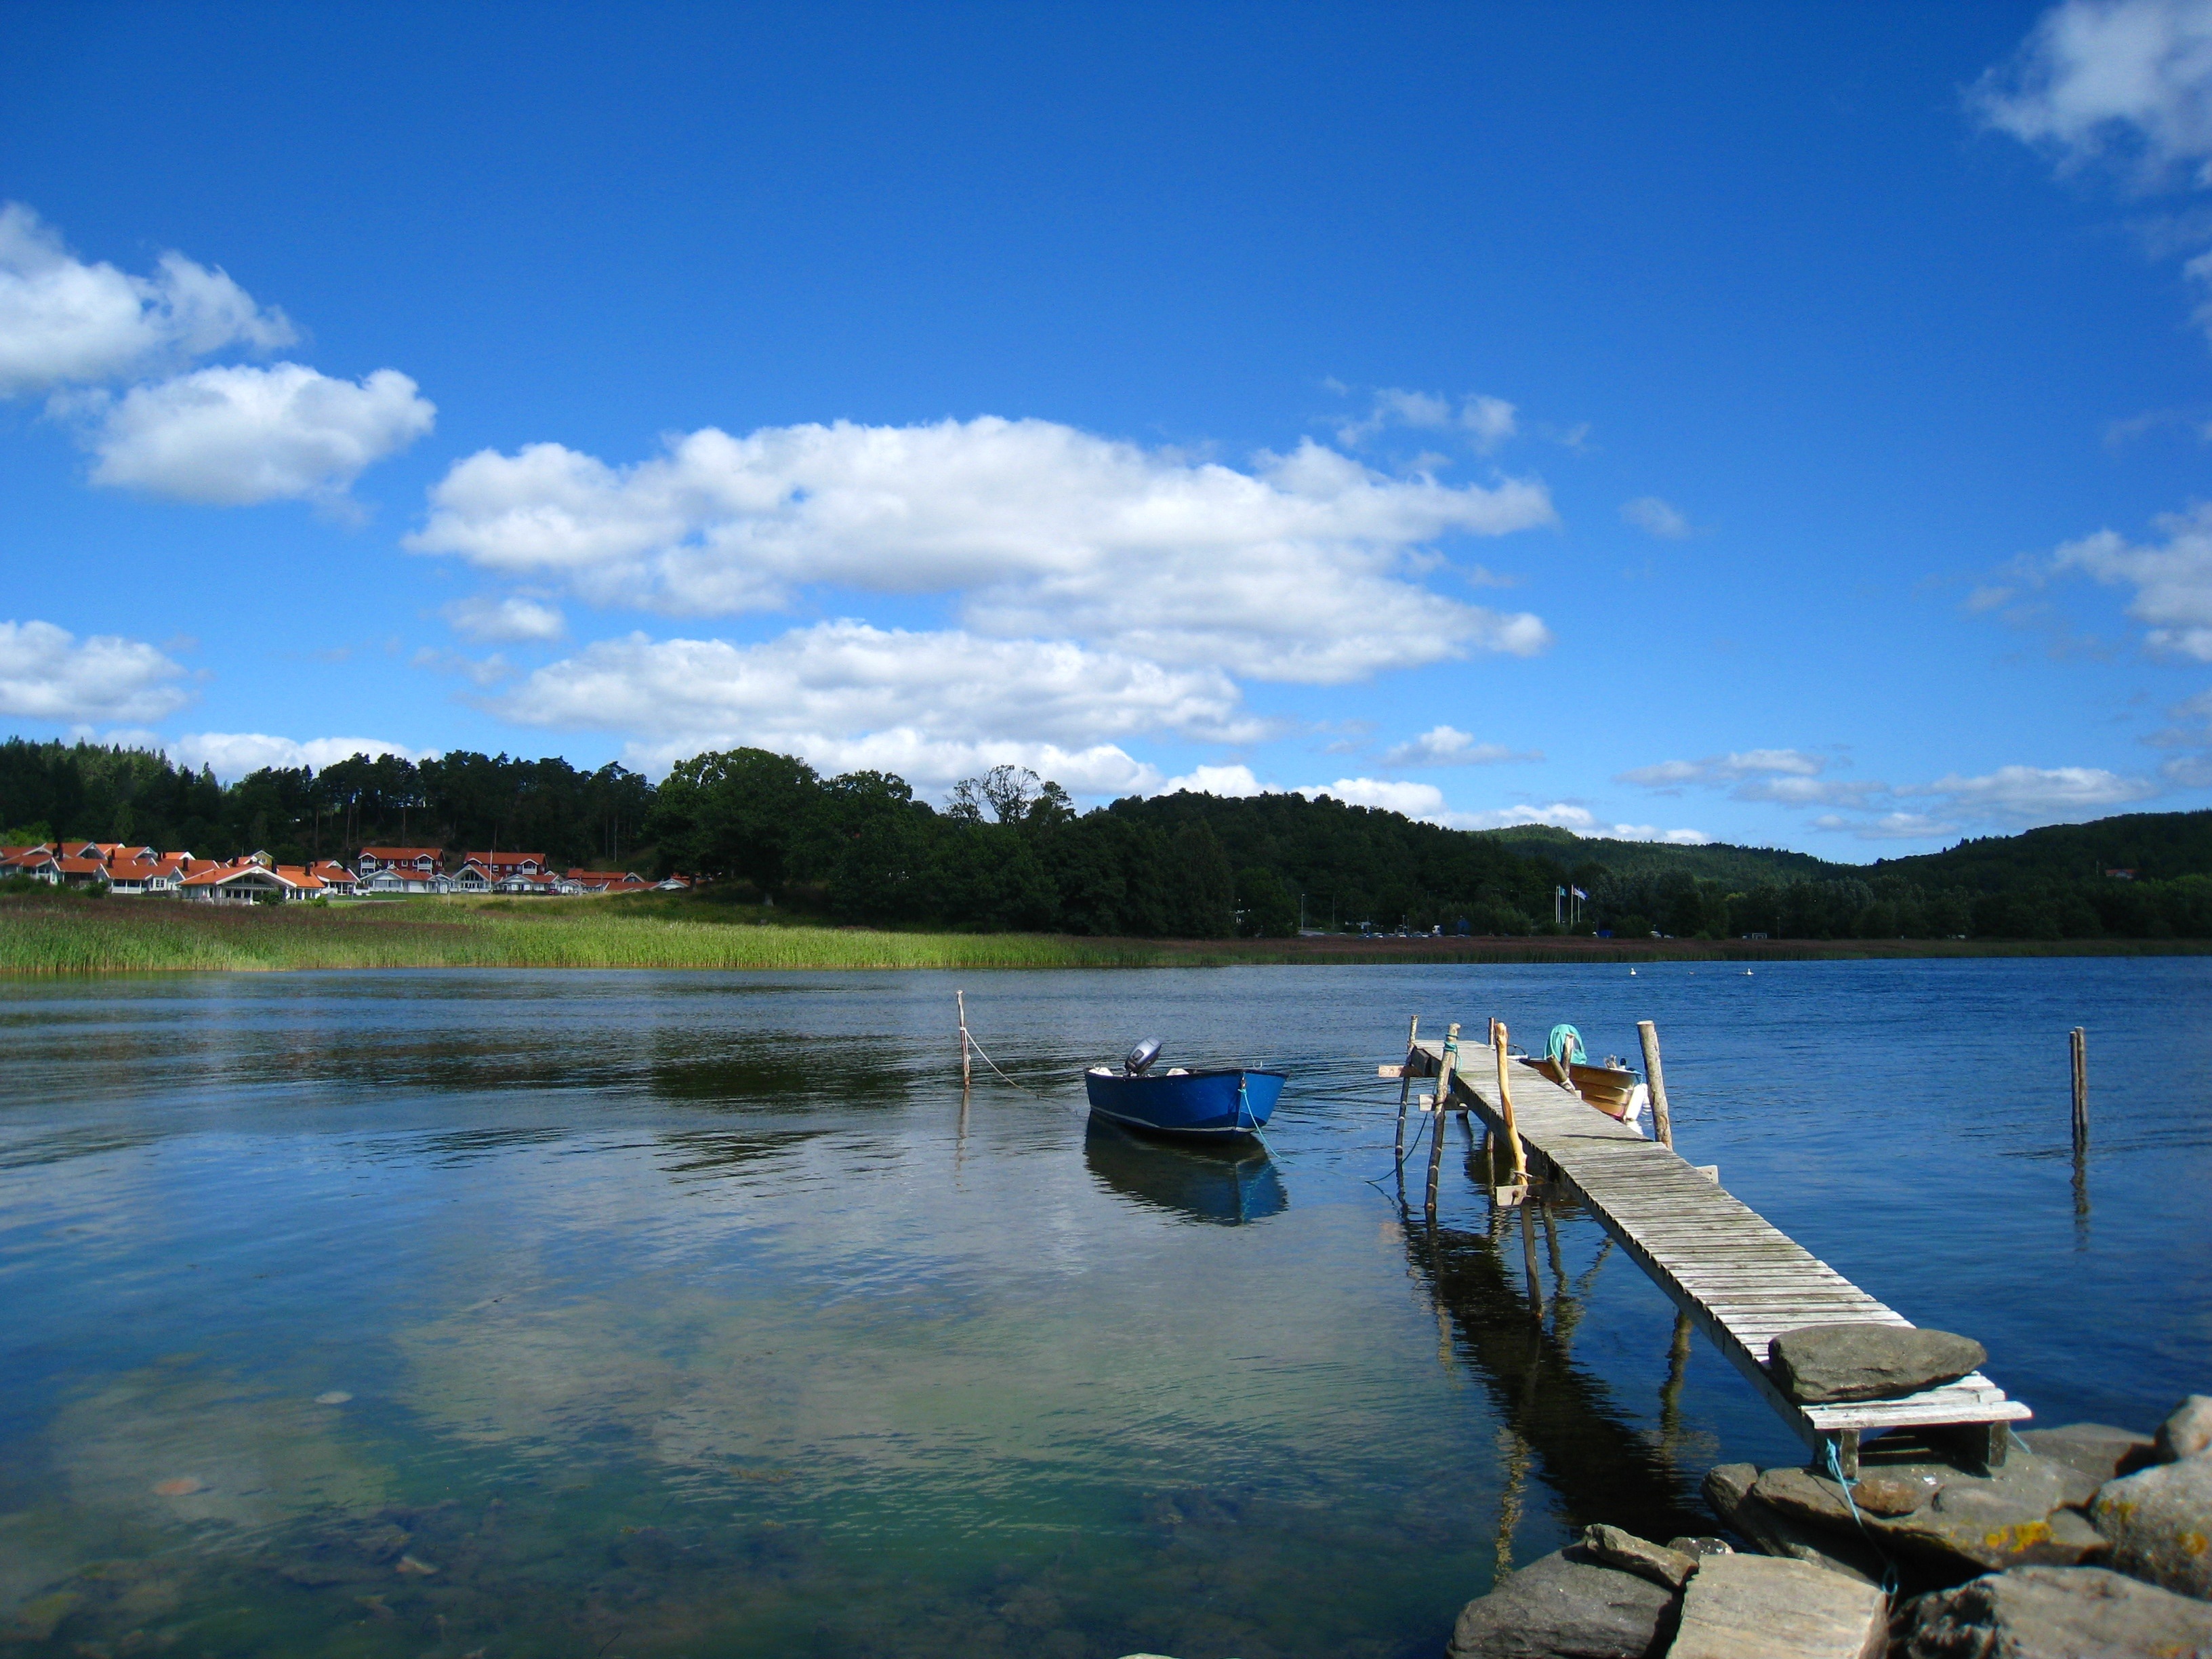
sea, water, nature, cloud, sky, boat, shore, lake, river, summer, canoe, reflection, vehicle, holiday, bay, reservoir, boating, sweden, watercraft, loch